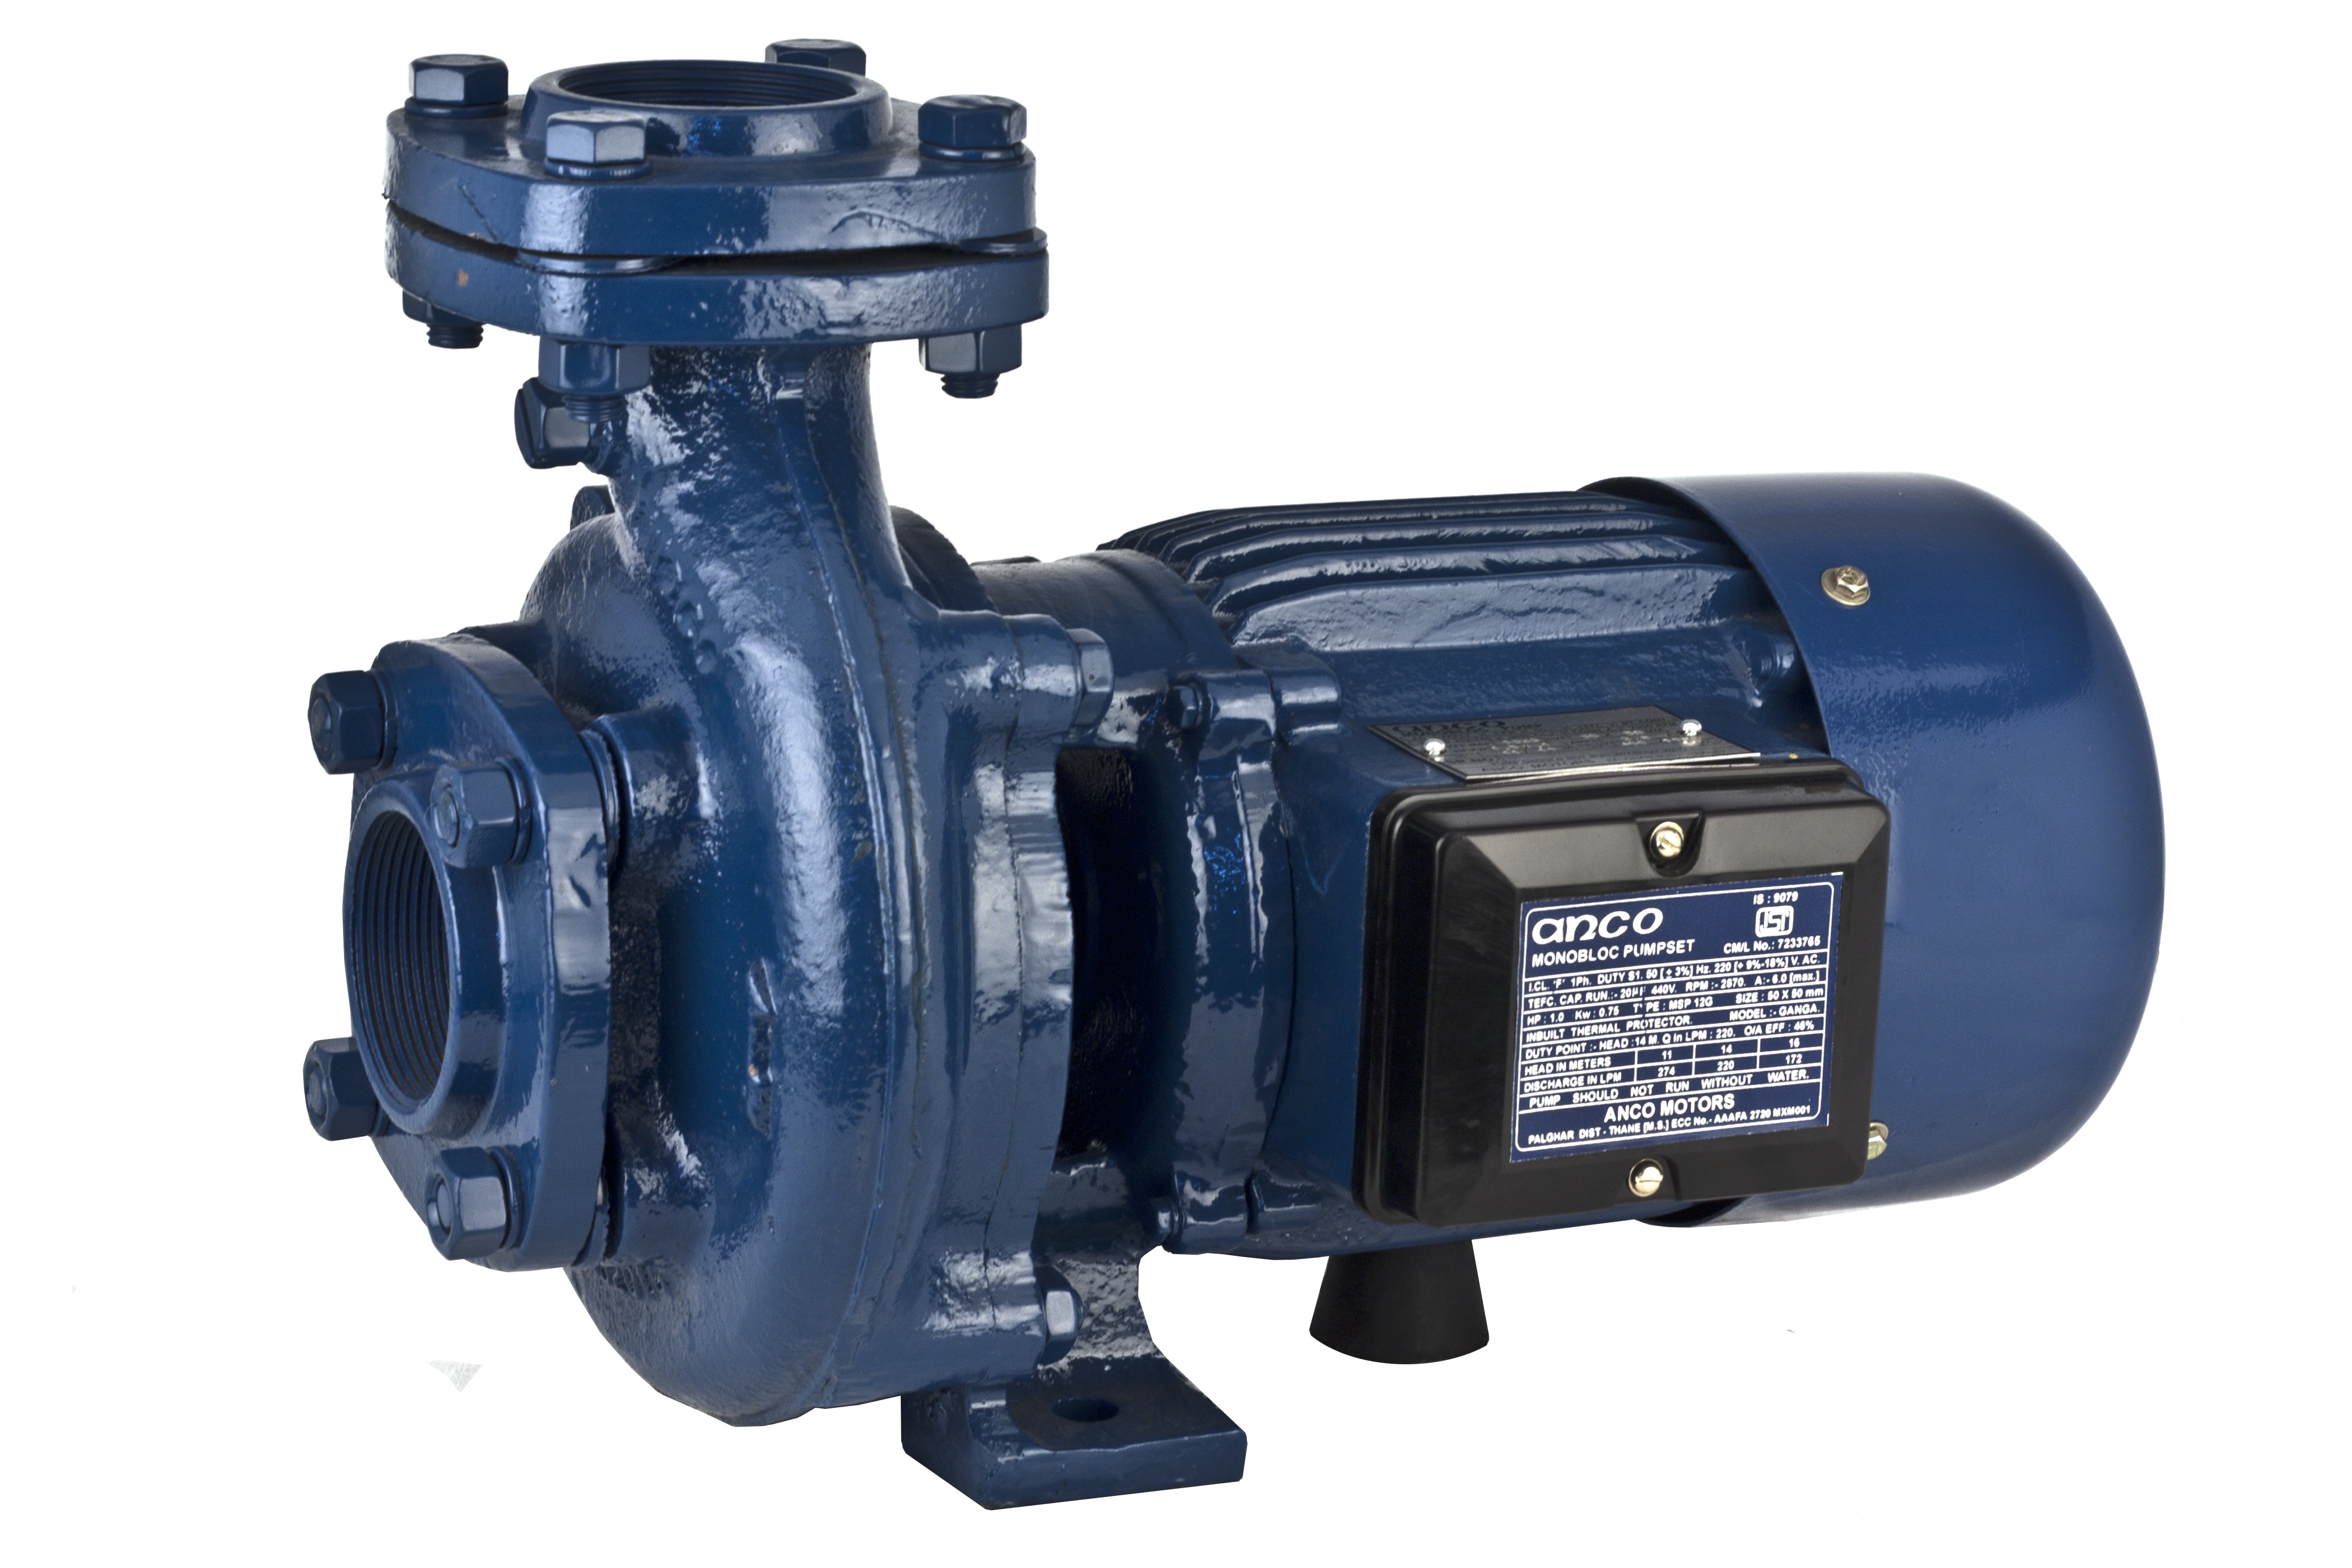
technology, equipment, metal, station, industrial, machine, machinery, factory, industry, pump, manufacturing, product, power, motor, system, installation, electric, pressure, pipeline, valve, water pump, pumping